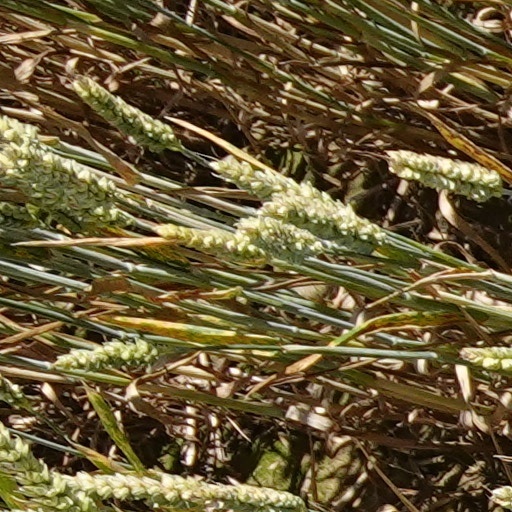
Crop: wheat